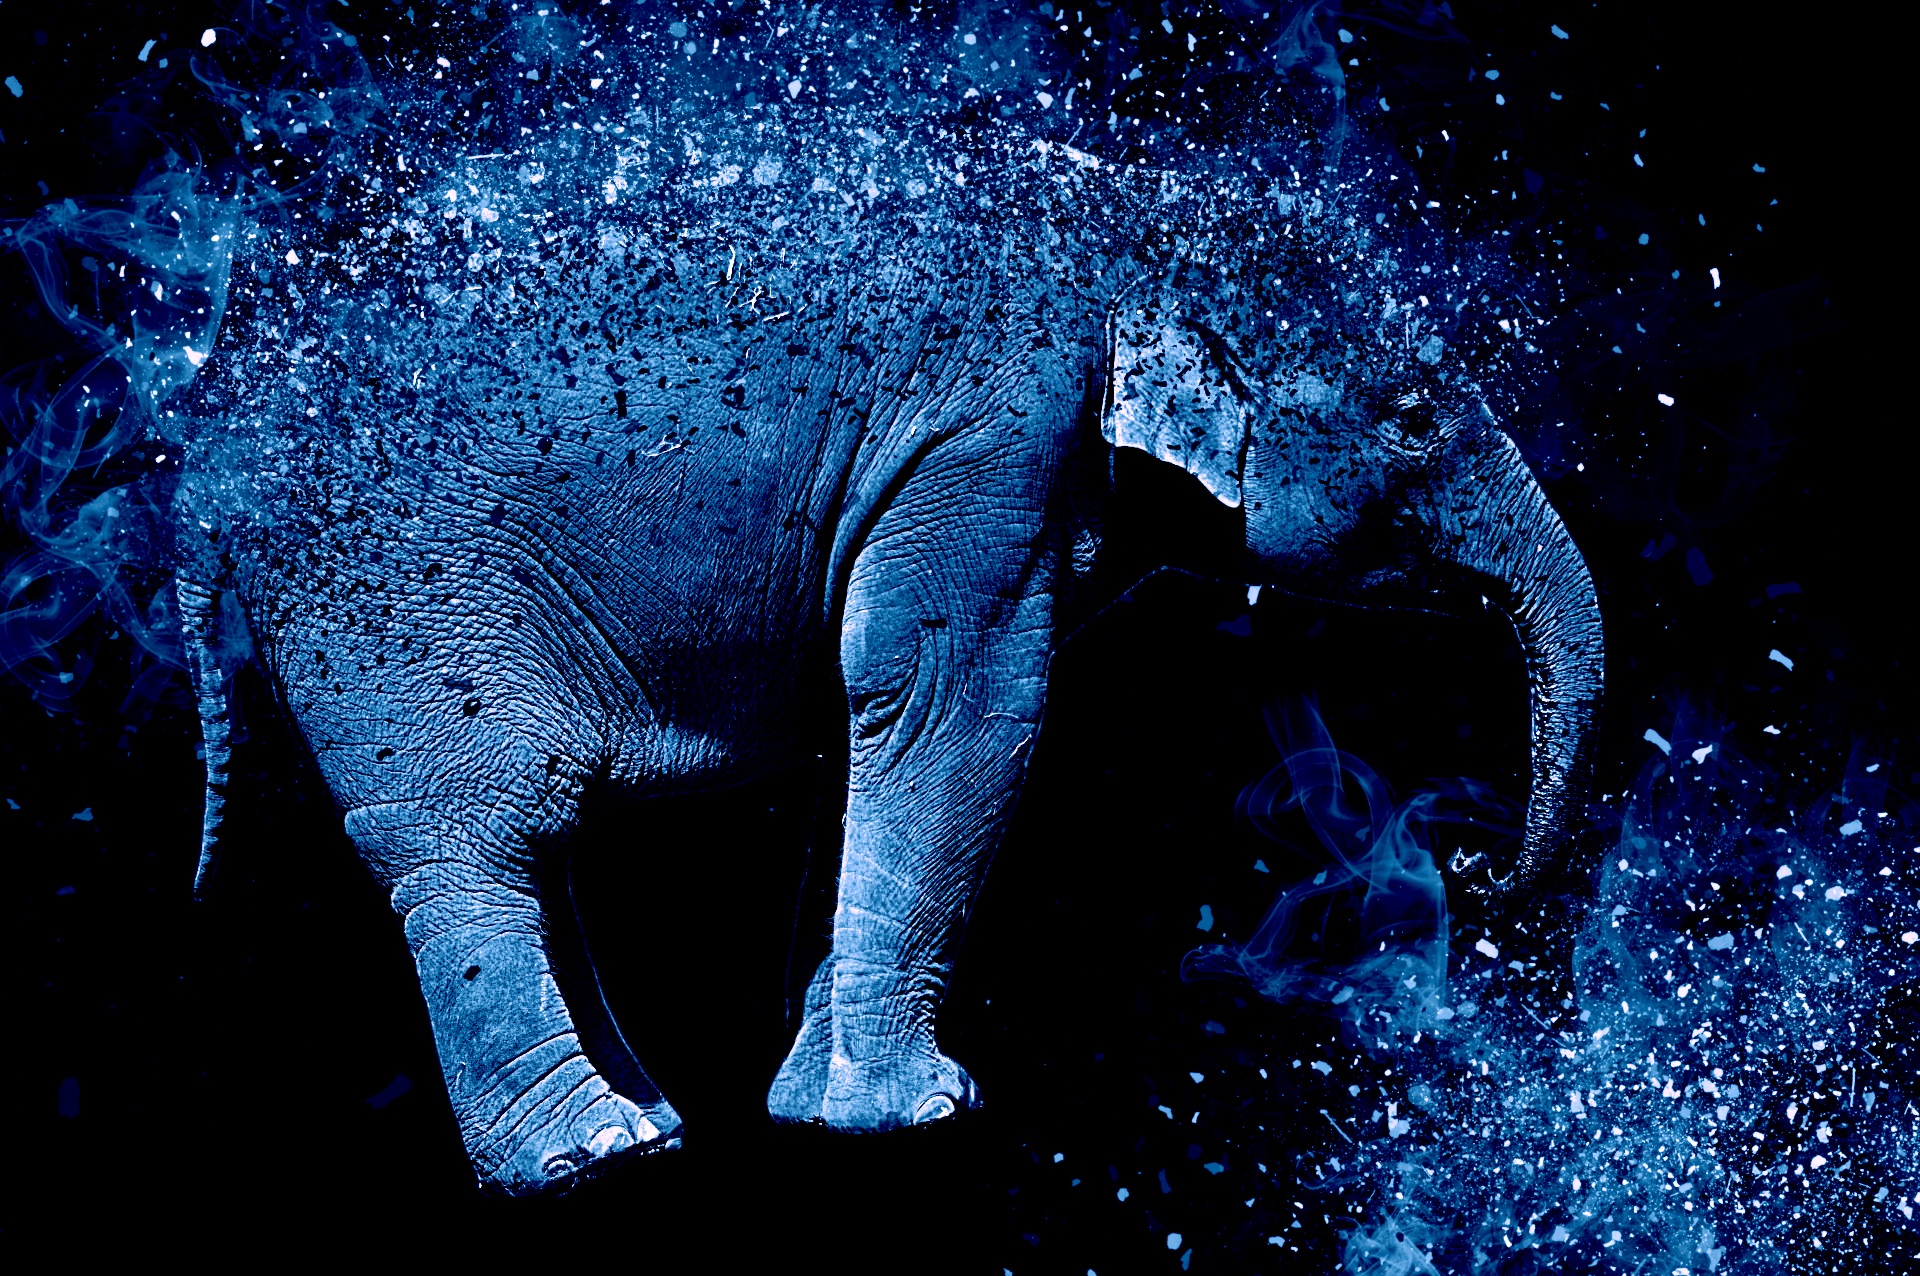
night, animal, zoo, elephant, wildlife photography, animal portrait, pachyderm, proboscis, grauhaeuter